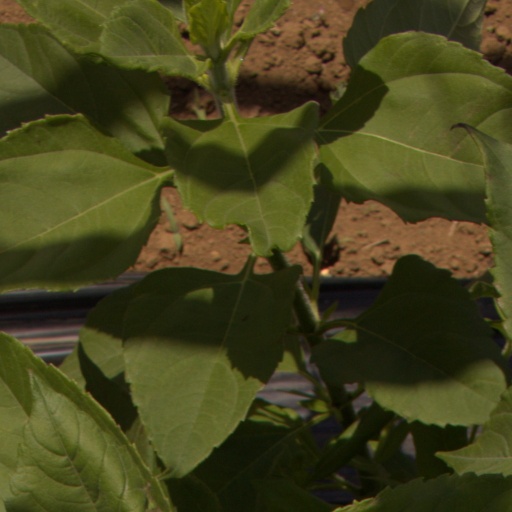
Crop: Jerusalem artichoke